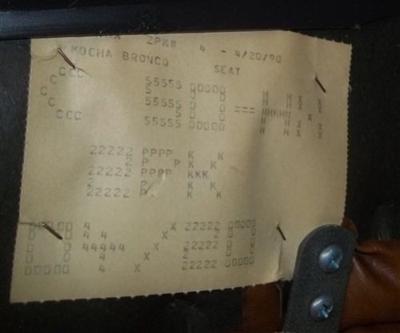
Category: chair